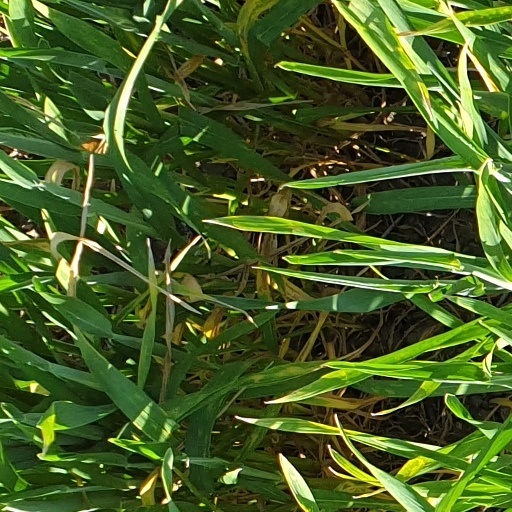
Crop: wheat